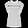
Label: T - shirt / top